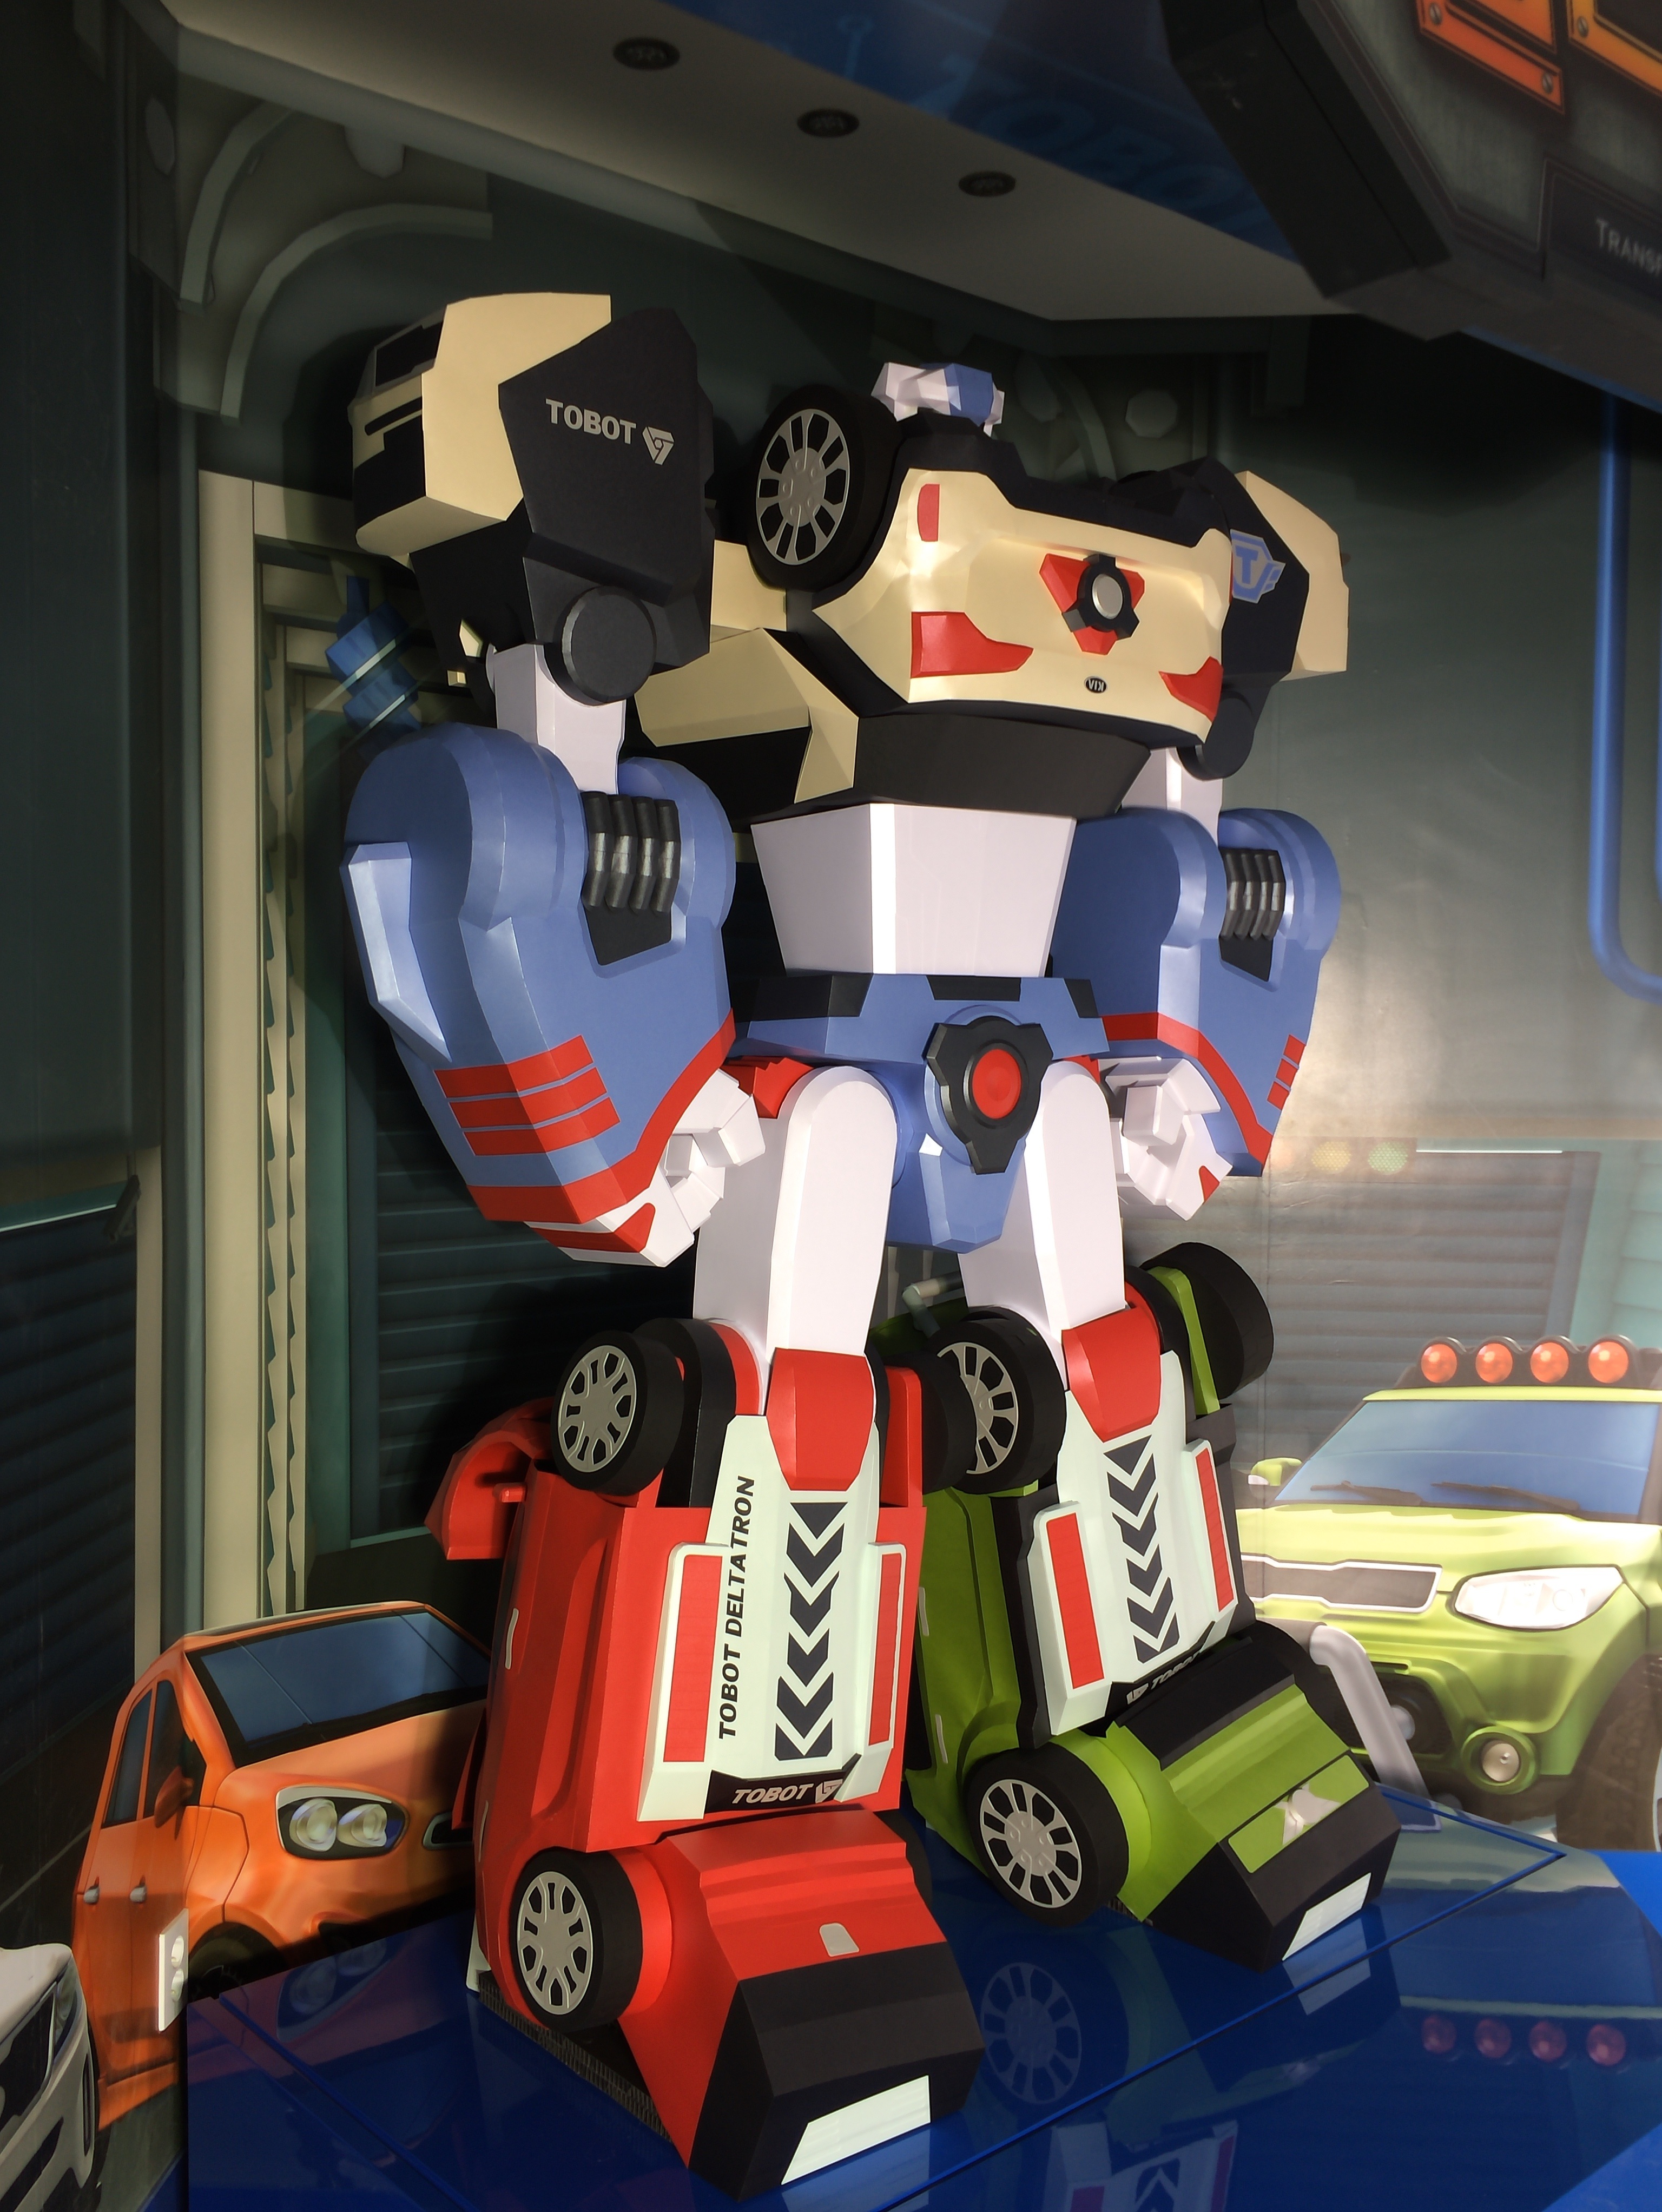
machine, toy, lego, robot, action figure, delta tron, paper toy